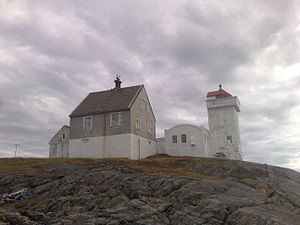
Terningen fyr
Terningen fyr er et ledefyr som ligger i Trondheimsleia på en ø mellem fastlandet og Hitra ved indløbet til Hemnfjorden i Hitra, Sør-Trøndelag.